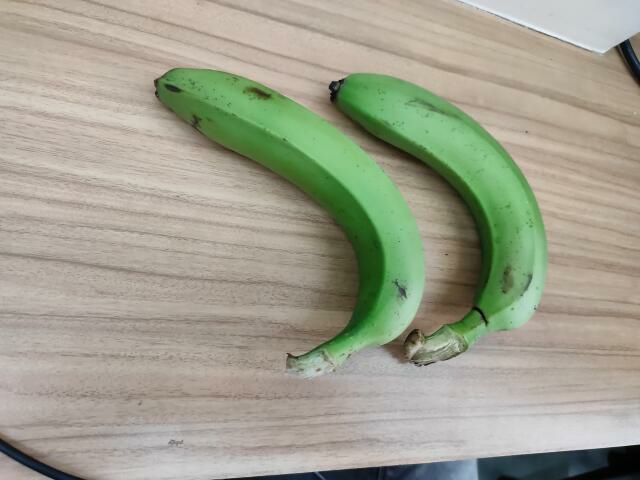
Label: Raw_Banana